Coursing

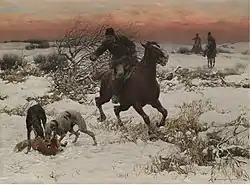
"The Hunter", oil on canvas, Alfred Kowalski

Coursing by humans is the pursuit of game or other animals by dogs—chiefly greyhounds and other sighthounds—catching their prey by speed, running by sight, but not by scent. Coursing was a common hunting technique, practised by the nobility, the landed and wealthy, as well as by commoners with sighthounds and lurchers. In its oldest recorded form in the Western world, as described by Arrian—it was a sport practised by all levels of society, and it remained the case until Carolingian period forest law appropriated hunting grounds, or commons, for the king, the nobility, and other landowners. It then became a formalised competition, specifically on hare in Britain, practised under rules, the "Laws of the Leash'.